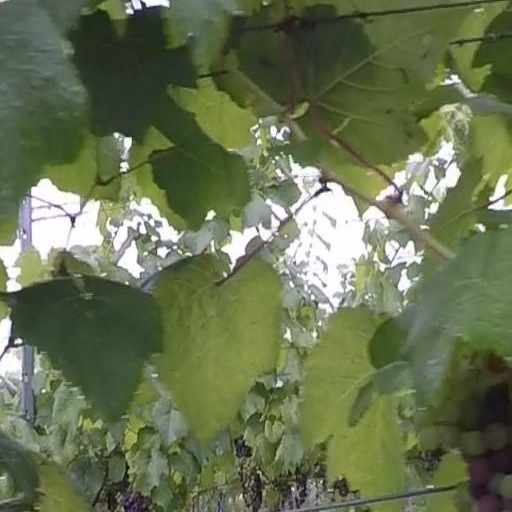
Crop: grape